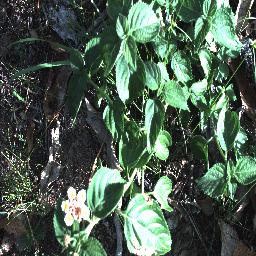
Label: lantana